Inaccessible Island rail

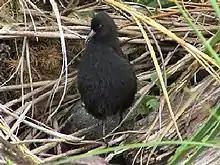
Inaccessible Island rail

Prior to its collection it had been assumed by Thomson that the species was close to the other "island hens" known in the Atlantic, possibly a gallinule, but on examination Lowe felt "compelled to refer it to a new genus". The generic name "Atlantisia" was named for the mythical island of Atlantis, destroyed by a volcano. The specific name "rogersi" honours the Rev. Rogers, who collected and sent the first specimens of the species to Lowe.